Yuri Shevchuk

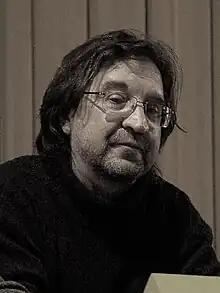
Shevchuk at the round table "Power and Culture: Agenda 2008", 15 March 2008 (Architect's House, St. Petersburg)

On 8 June 2008, Yuri Shevchuk spoke at a round table within the framework of the St. Petersburg International Economic Forum, "What is Russia? Conversation in non-economic language". Shevchuk published statistics - since 2003, about 100 monuments have been demolished in St. Petersburg. He also stressed that "you can't go back - you need a struggle of opinions, and not a single United Russia."